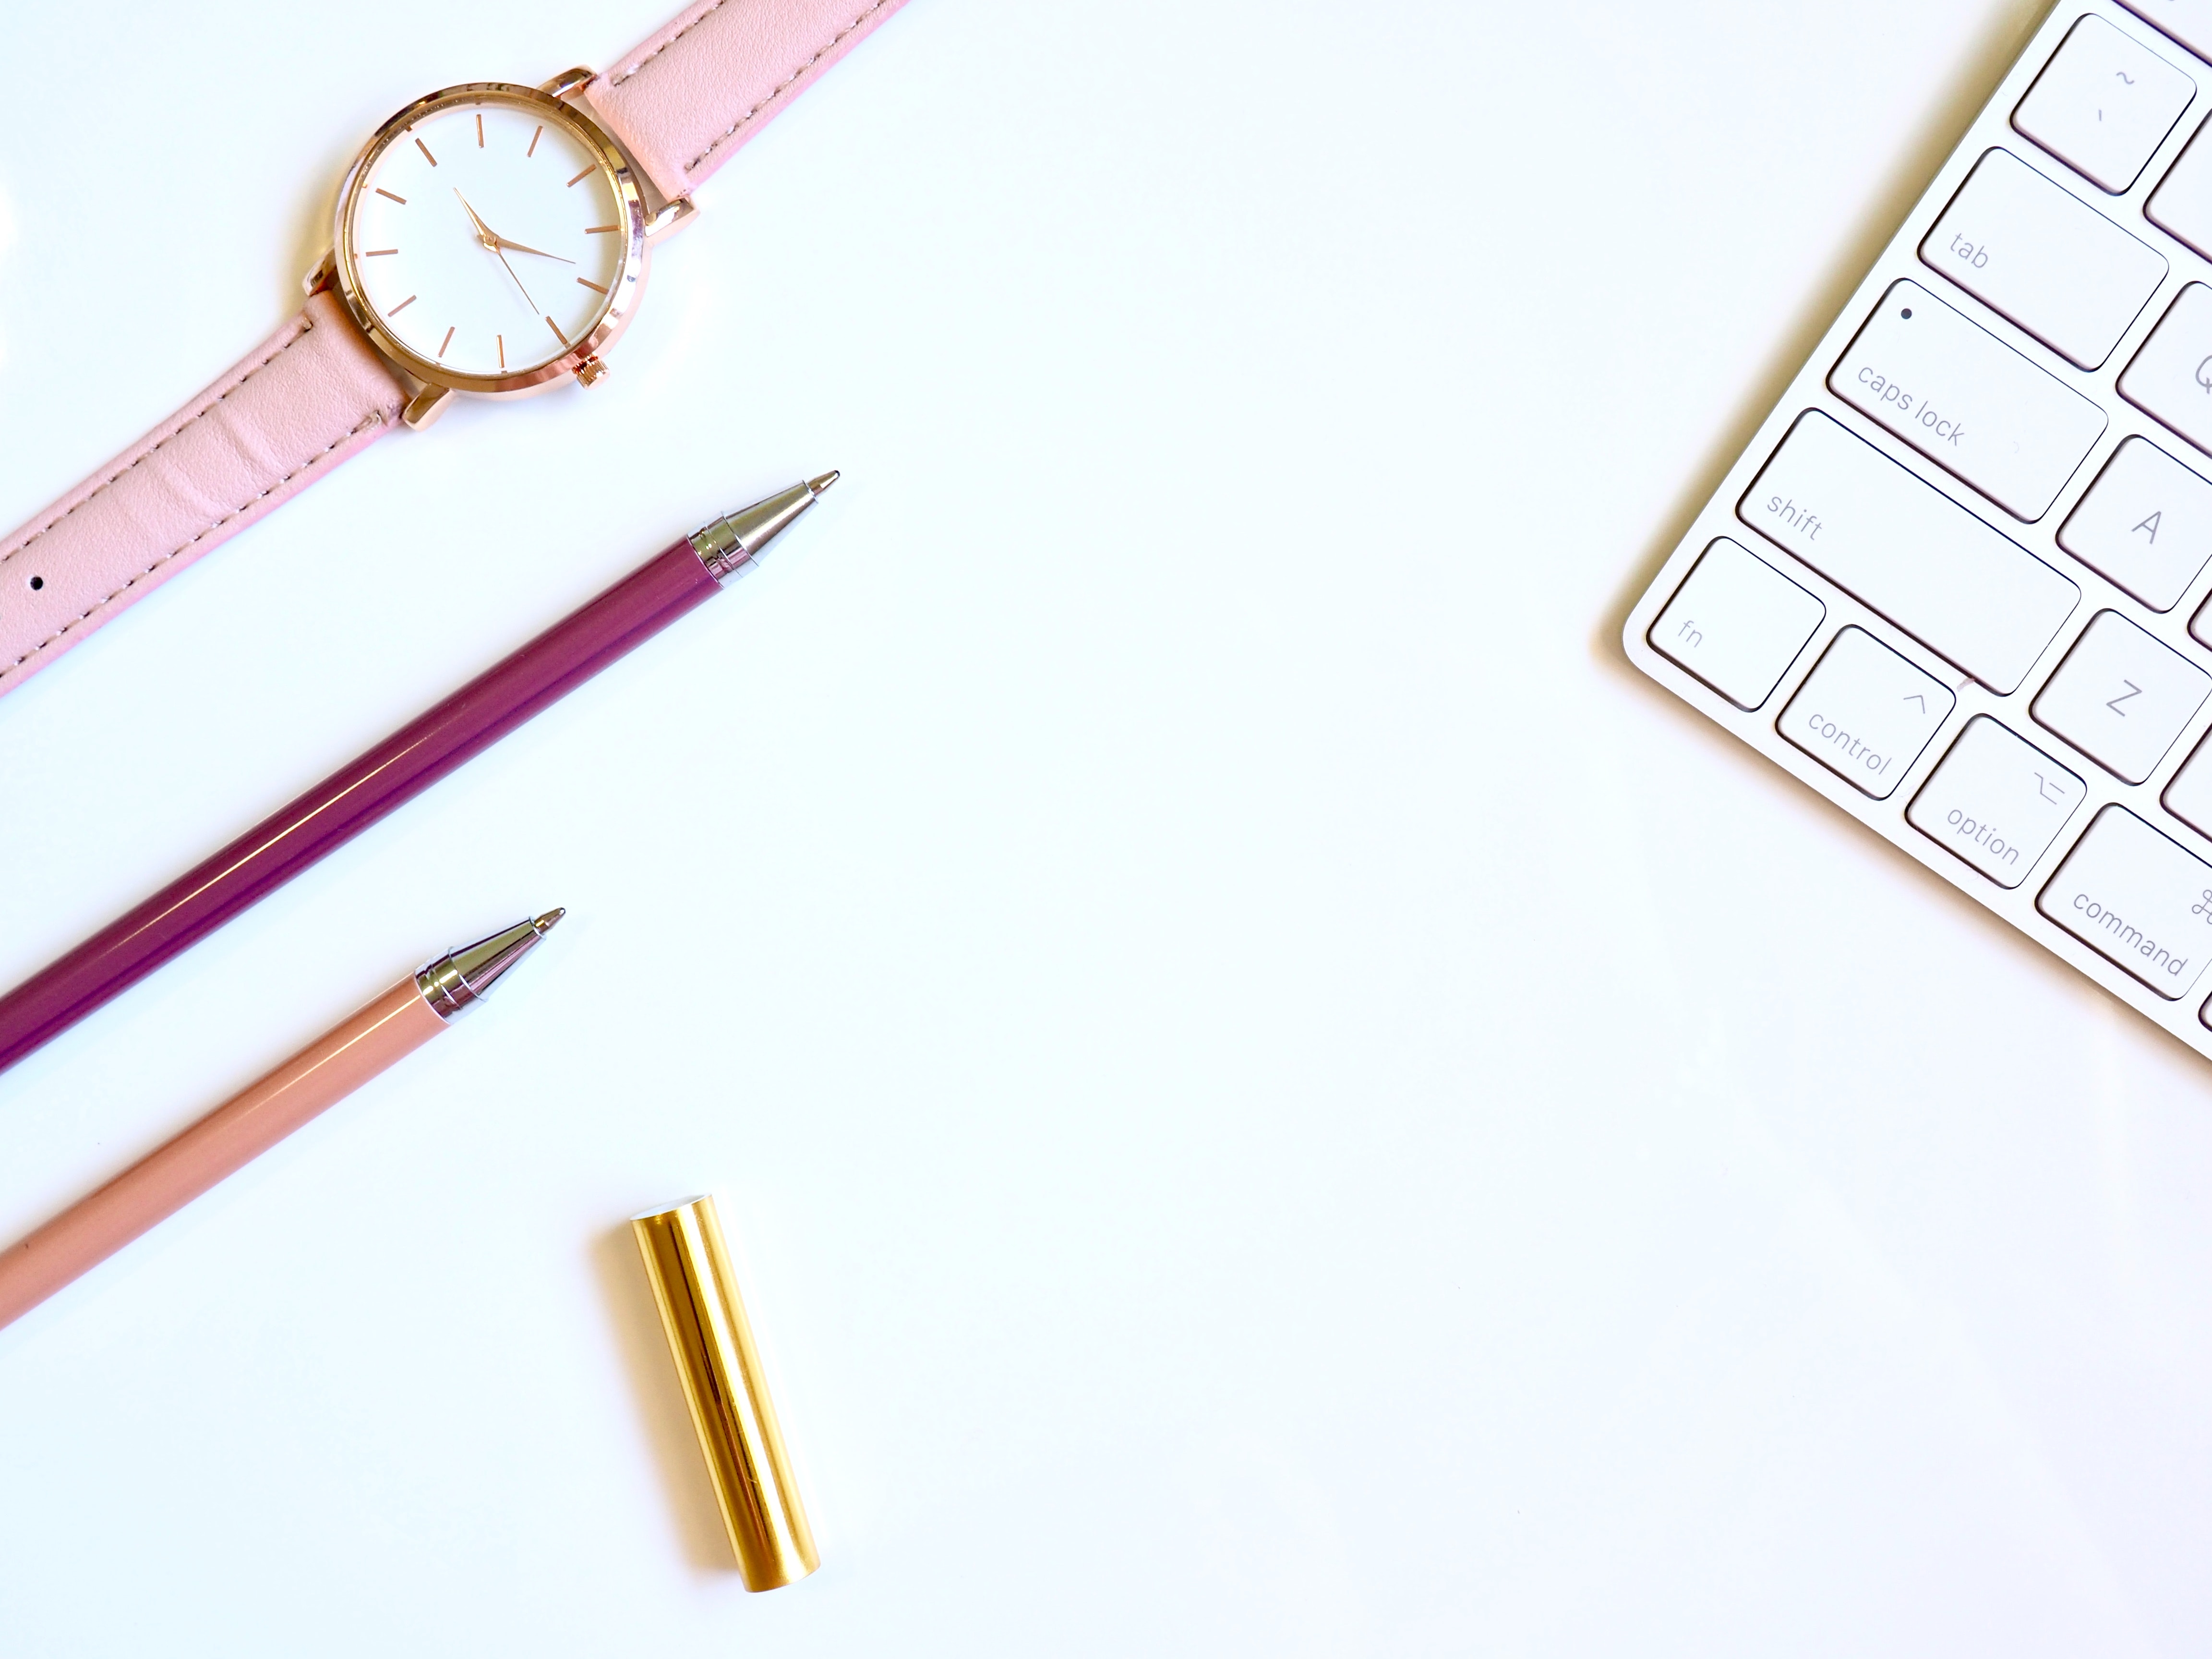
pink, fashion accessory, Material property, jewellery, chain, metal